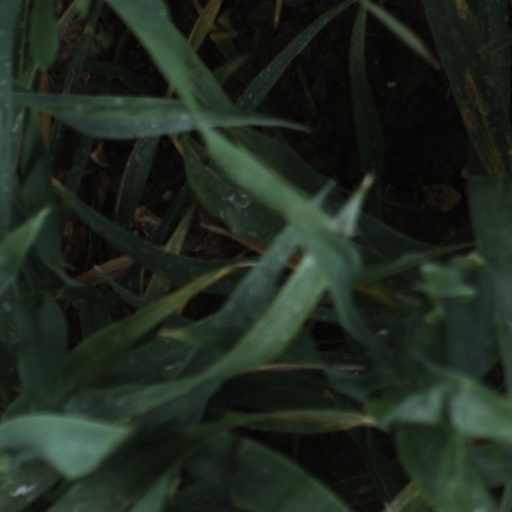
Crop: wheat